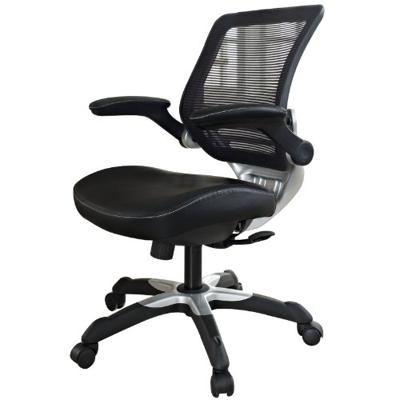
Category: chair